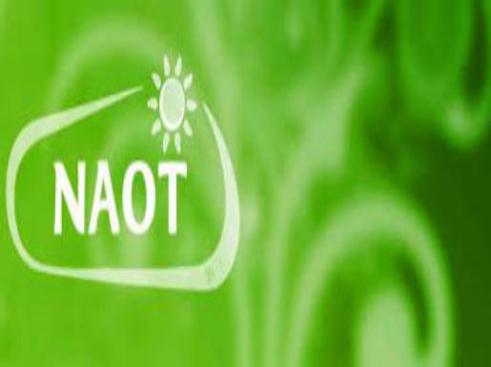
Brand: naot
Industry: Clothes